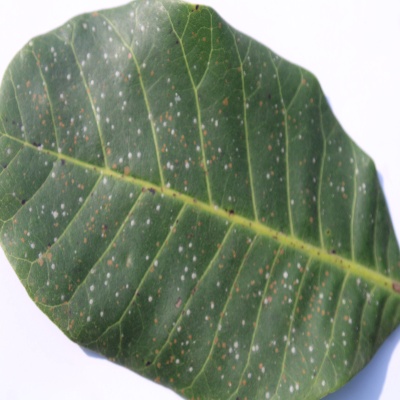
Crop: Cashew
Condition: red rust